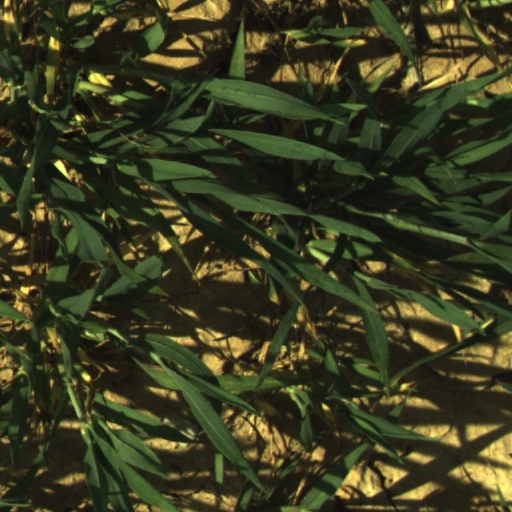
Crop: wheat